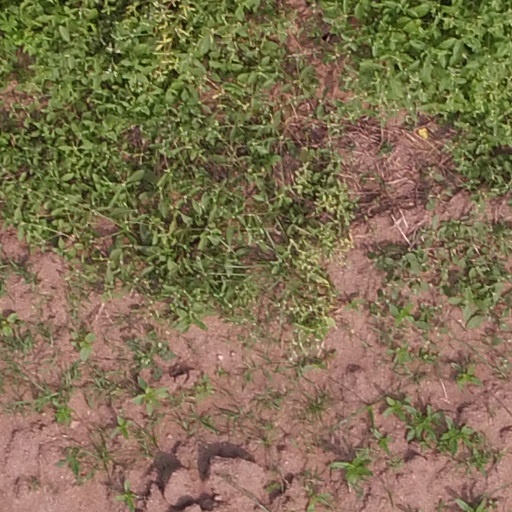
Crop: maize; corn